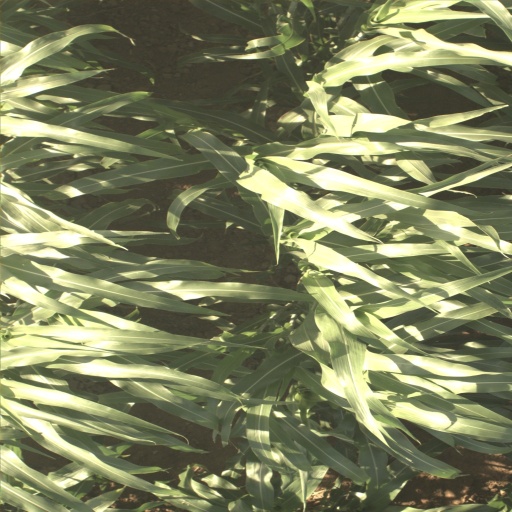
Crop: sorghum